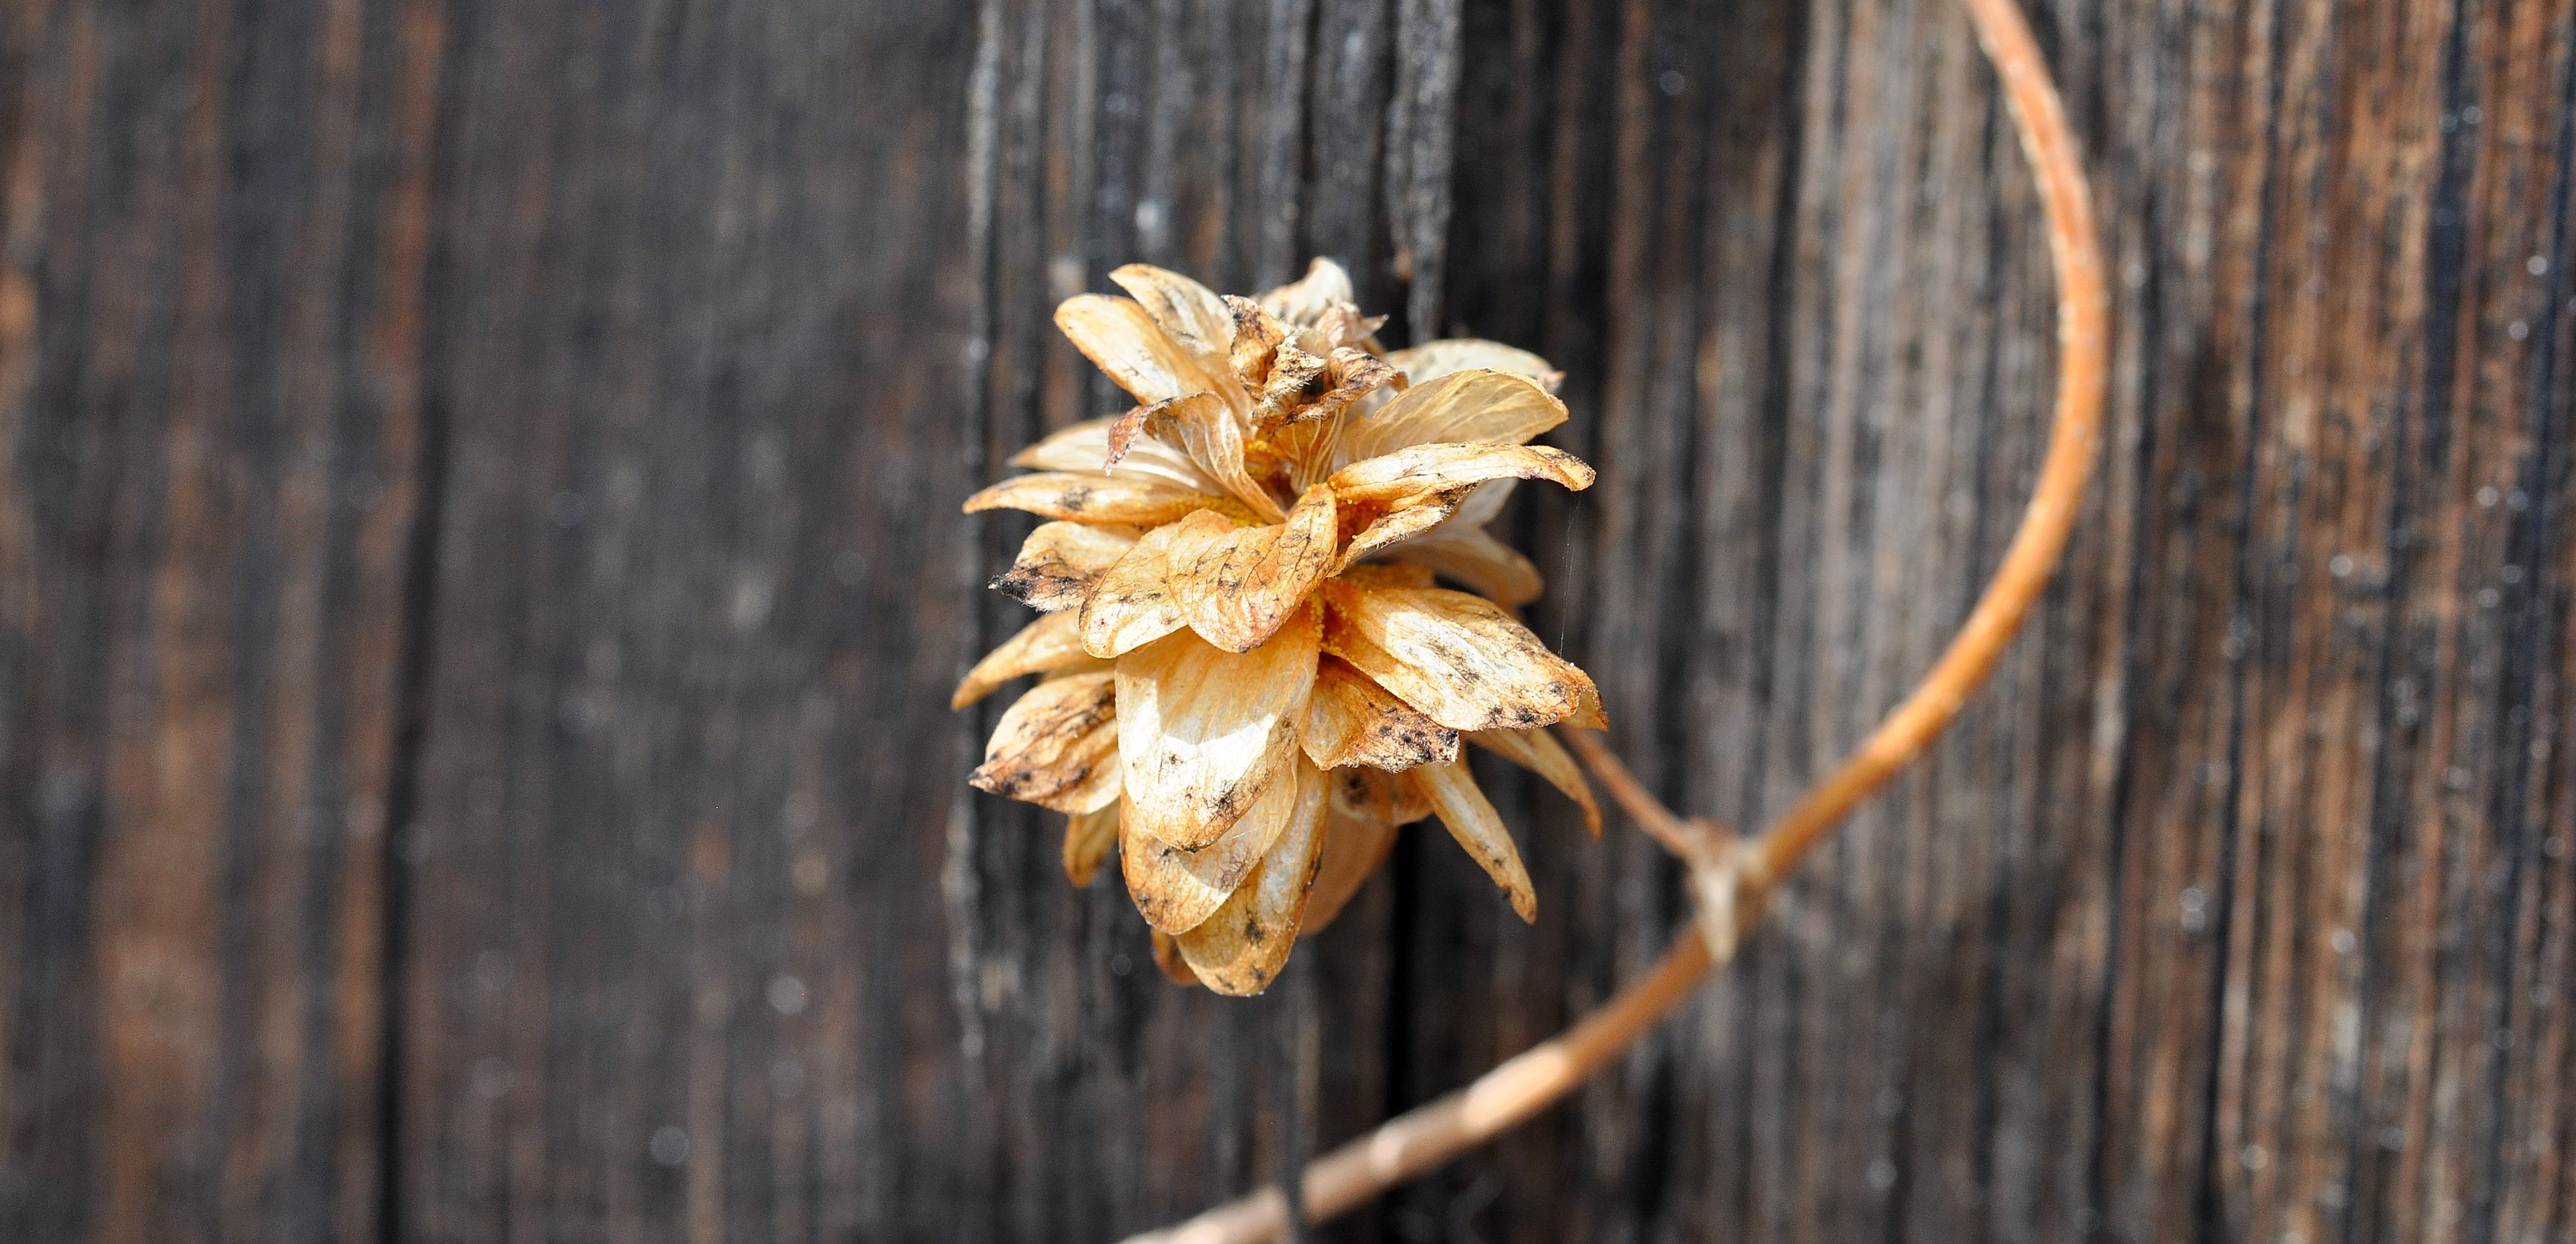
tree, nature, branch, blossom, plant, wood, photography, leaf, flower, bloom, rose, spring, produce, autumn, botany, dried, close, flora, season, twig, close up, withered, faded, macro photography, flowering plant, stranded tramples over, grass family, plant stem, woody plant, land plant